Pericallis × hybrida

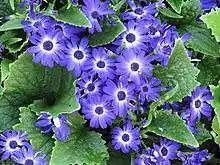
Blue cineraria

Florist's cinerarias can be raised freely from seeds. For spring flowering the seeds are sown in mid spring in well-drained pots or pans, in soil of three parts loam to two parts leaf mould, with one-sixth sand; cover the seed thinly with fine soil, and press the surface firm.